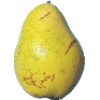
Label: pear_monster